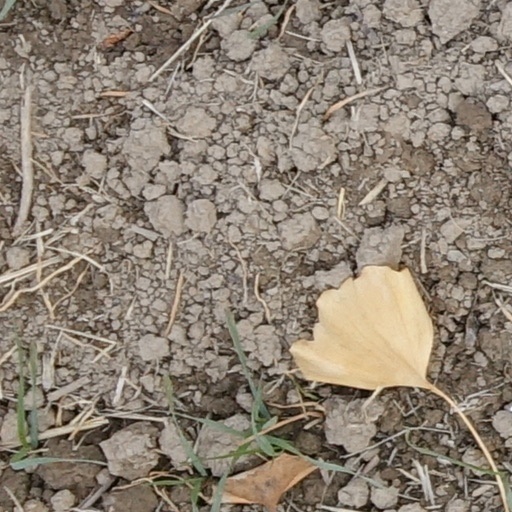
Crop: wheat